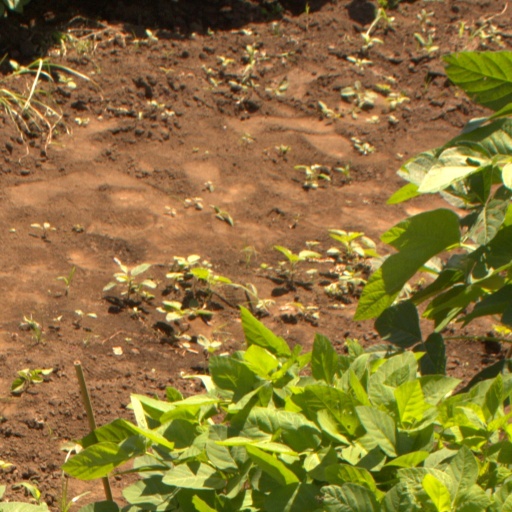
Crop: soybean